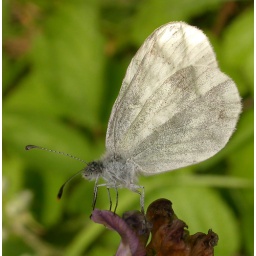
A very uncommon butterfly in the UK. There were lots flying about woodland rides near Bishop's Castle, Shropshire today.